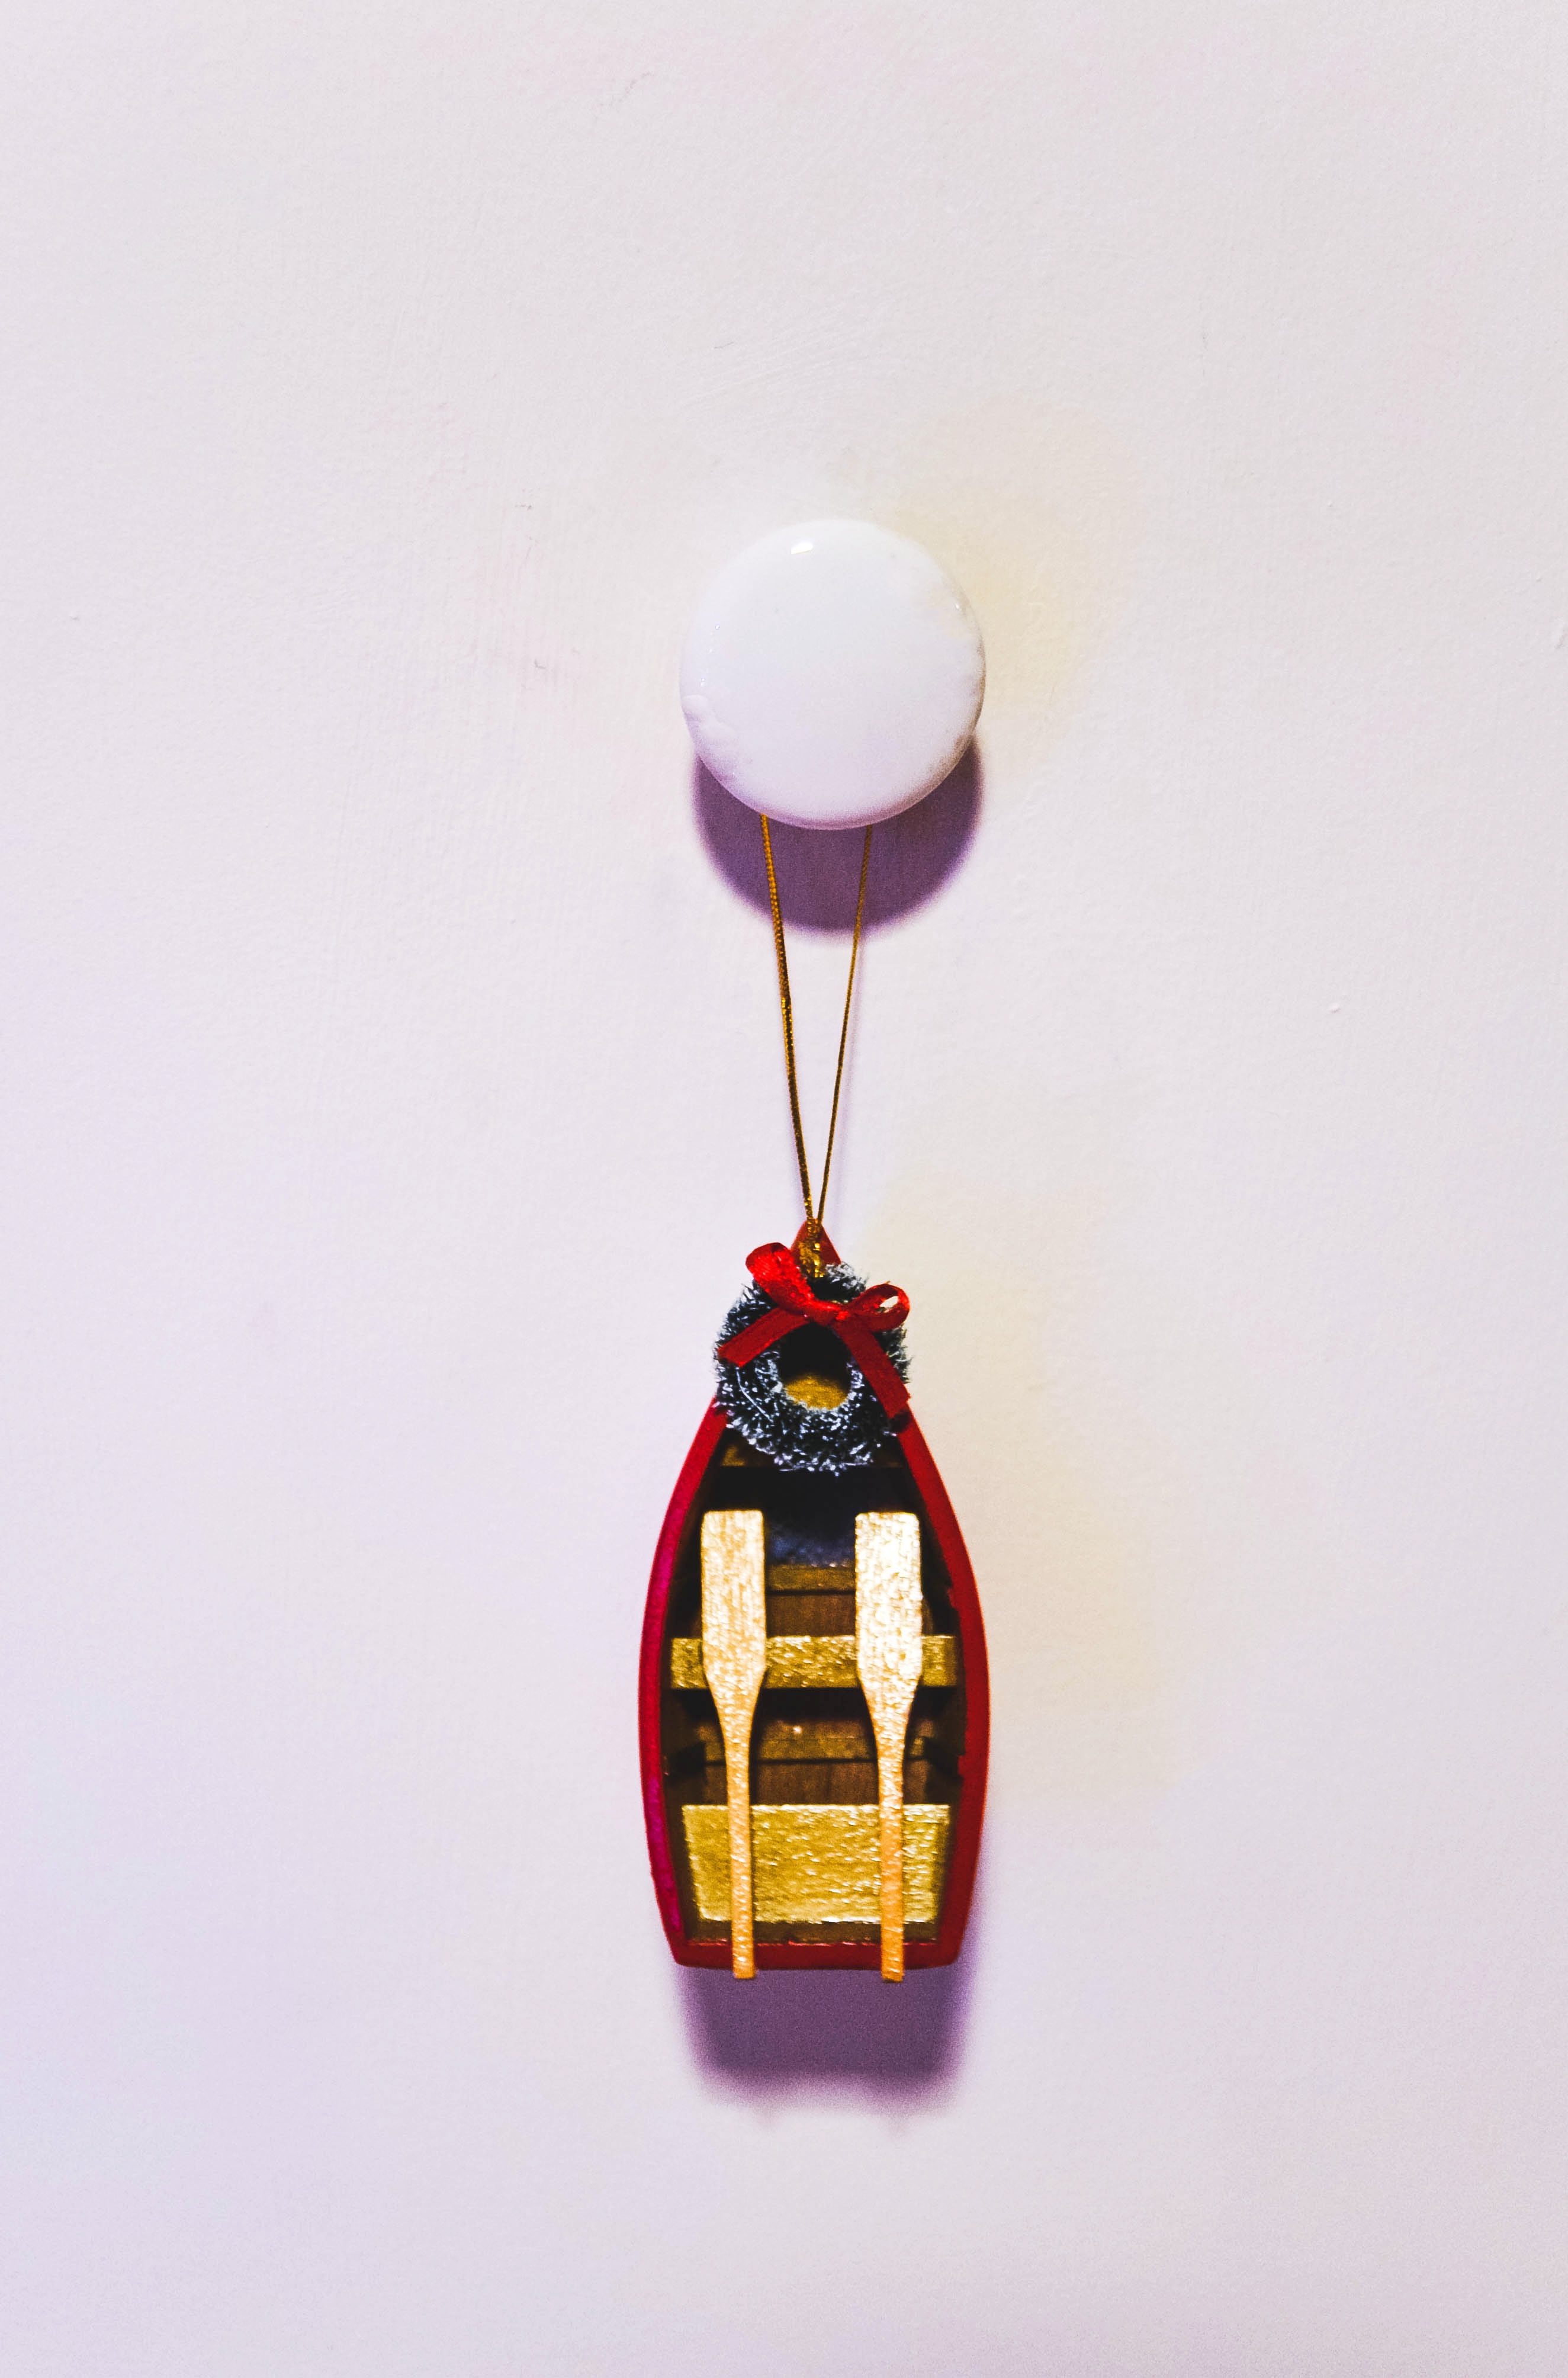
lighting, toy, fashion accessory